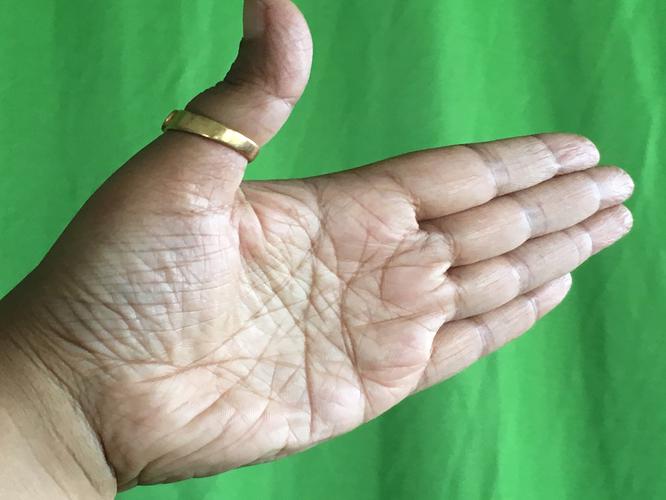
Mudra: Ardhachandran
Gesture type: single_hand